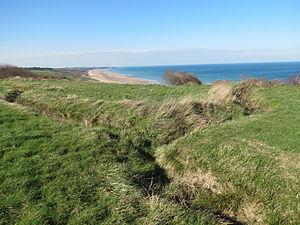
Omaha Beach - WN 60
Omaha Beach est l'appellation utilisée par les Alliés pendant la Seconde Guerre mondiale pour désigner l'une des cinq plages du débarquement de Normandie. Affectée aux troupes américaines, elle est celle où les Alliés perdirent le plus de troupes, ce qui lui a valu le surnom de « bloody Omaha » et de « the Beach of blood ».